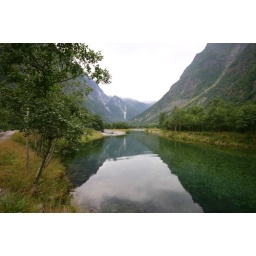
The water in the river was crystal clear.